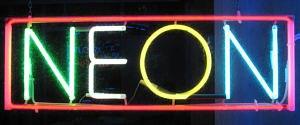
Liste chronologique d'inventions françaises.
Une enseigne lumineuse, ou enseigne au néon, est une enseigne composée de tubes néon. Elle est produite par le recourbement de tubes verre. La personne qui s'occupe de fabriquer ce genre de tube est appelée « souffleur de verre », ou « néoniste ».